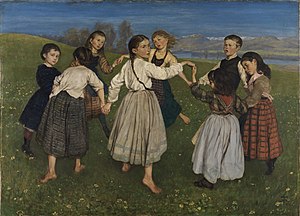
Kredsdans
Børn danser i kreds, billede af Hans Thoma
Kredsdansen er en meget populær dans under folkedansere. Kædedans er også en kredsdans.